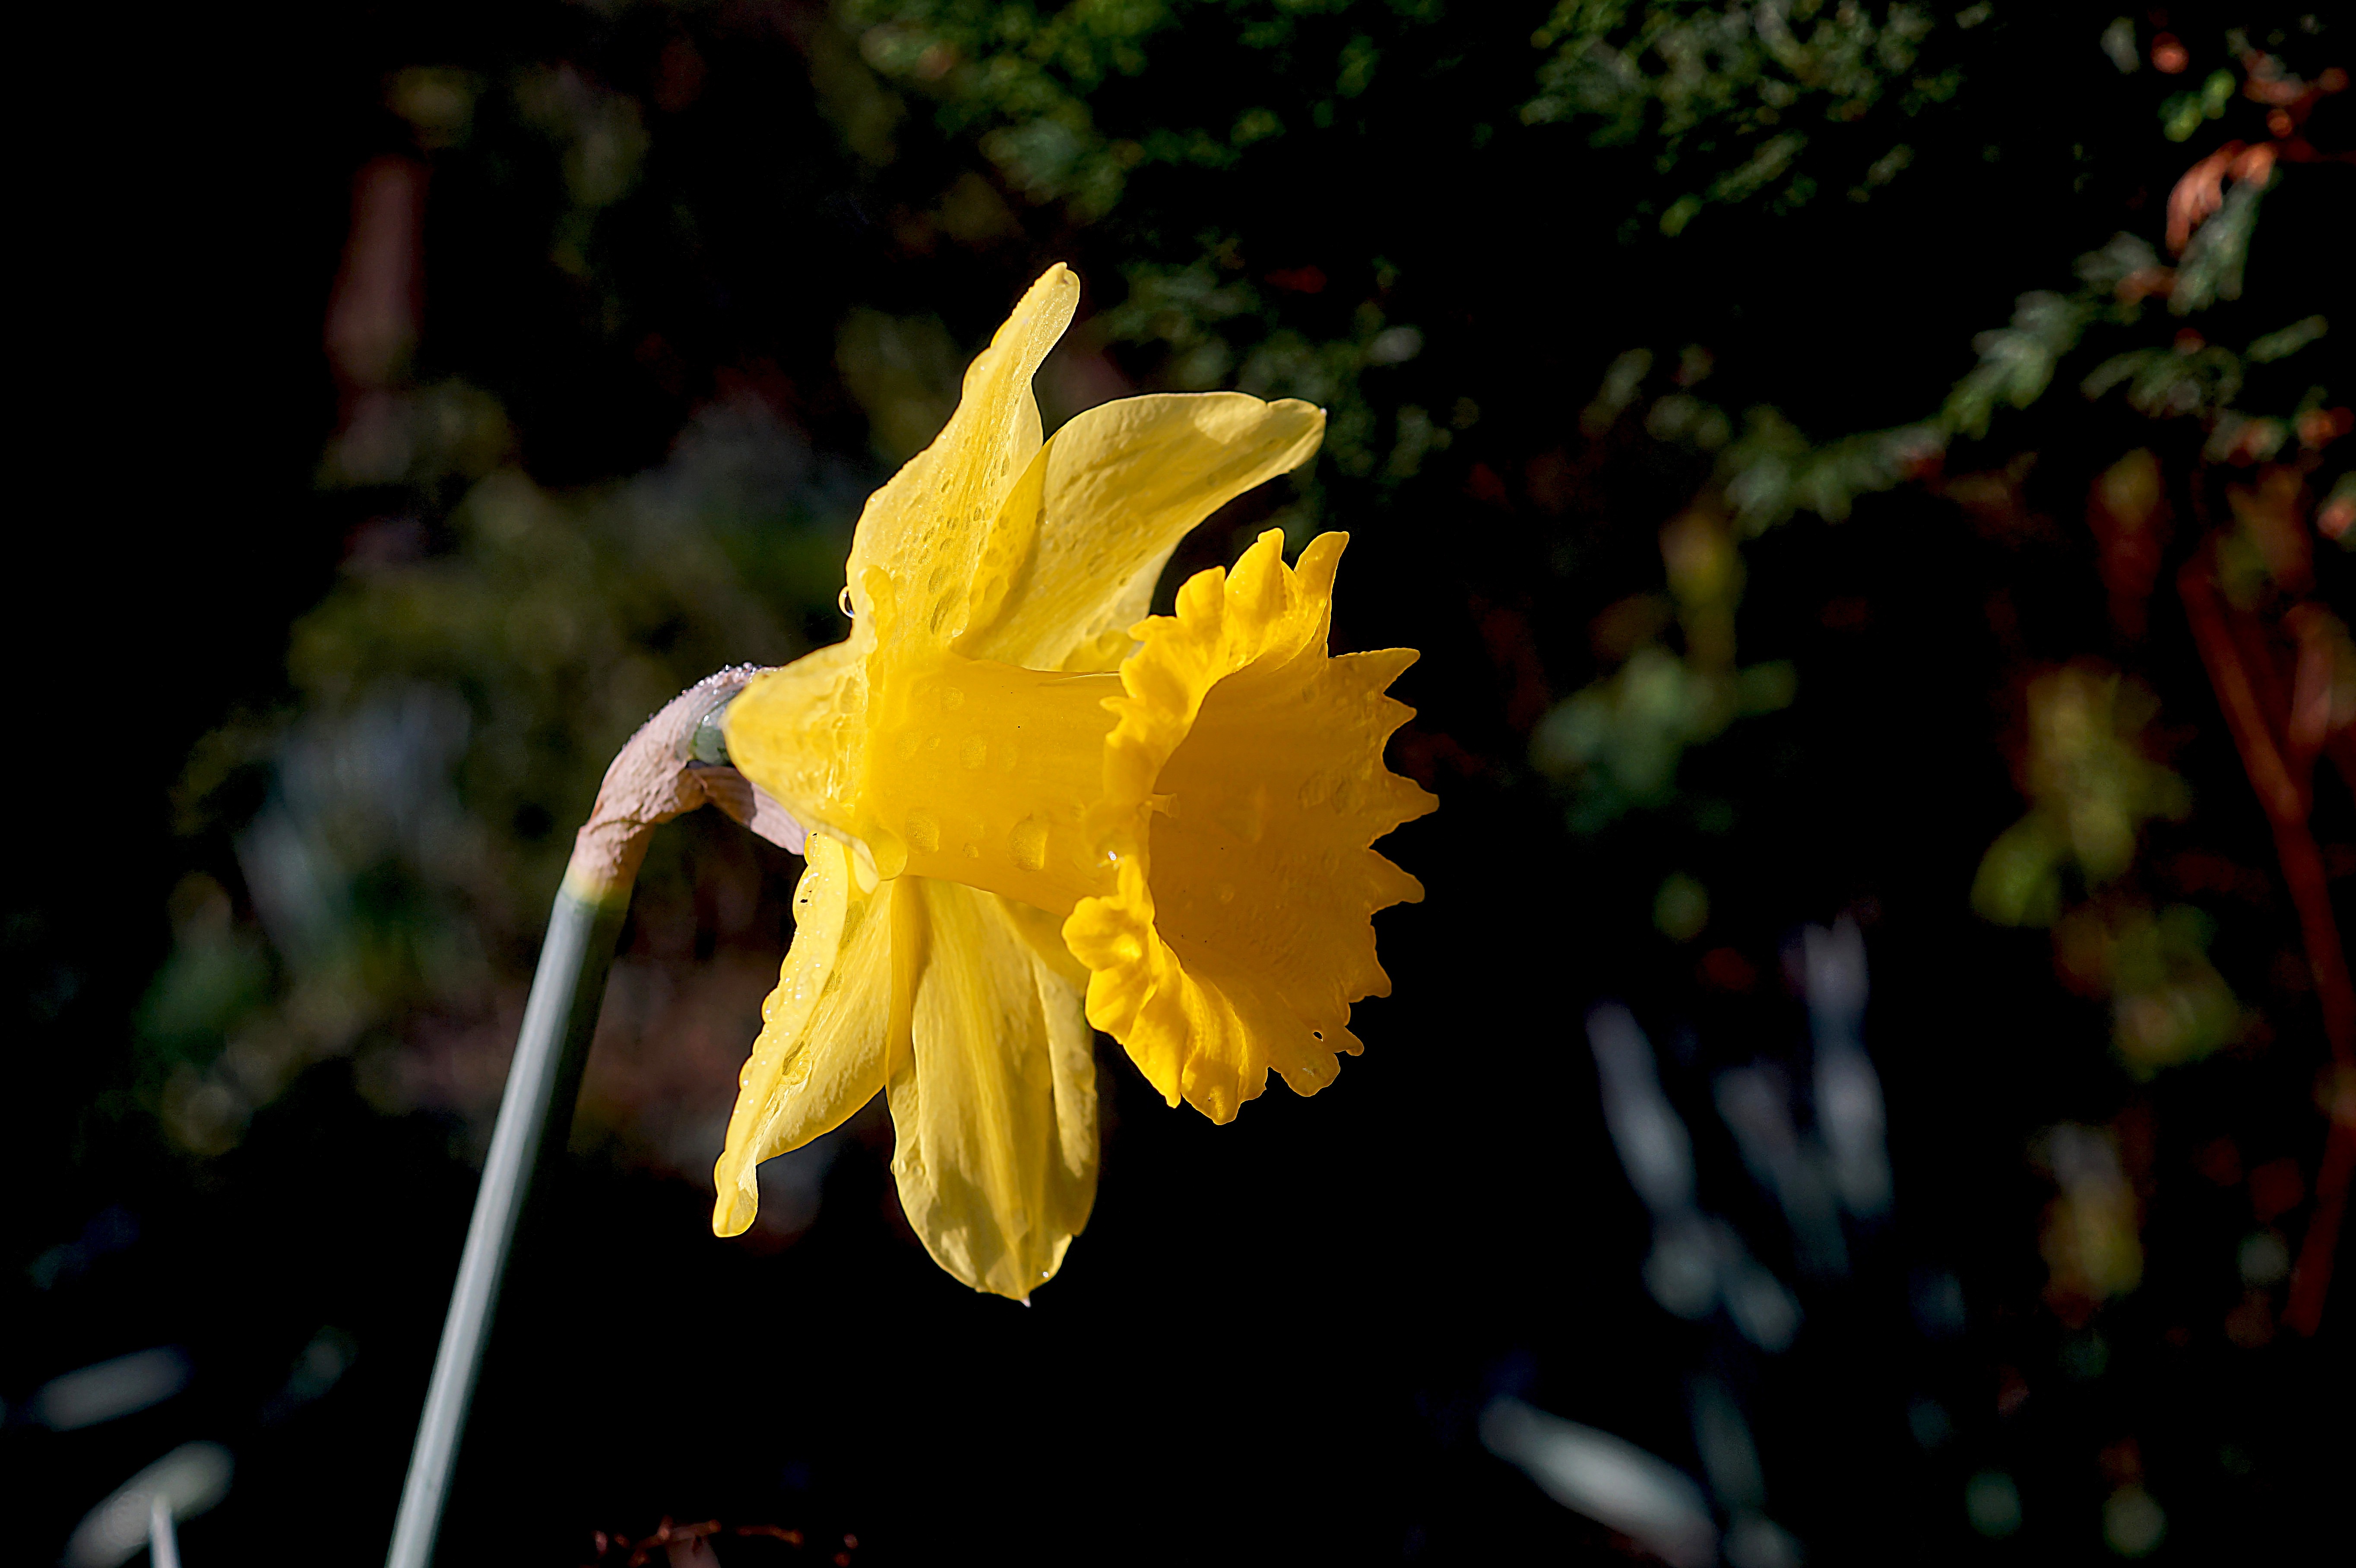
nature, blossom, plant, photography, sunlight, leaf, flower, petal, bloom, autumn, botany, yellow, garden, daffodil, flora, wildflower, close up, decorative, narcissus, macro photography, datailaufnahme, flowering plant, plant stem, land plant